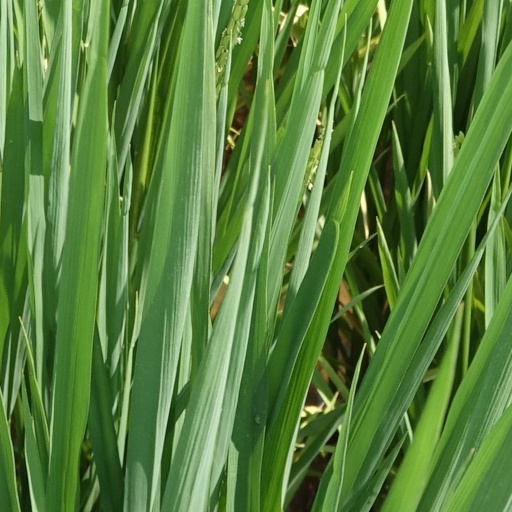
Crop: rice